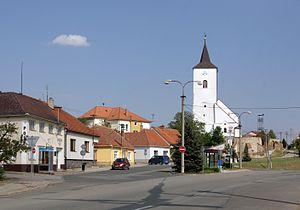
Nosislav est un bourg du district de Brno-Campagne, dans la région de Moravie-du-Sud, en République tchèque. Sa population s'élevait à 1 365 habitants en 2017.